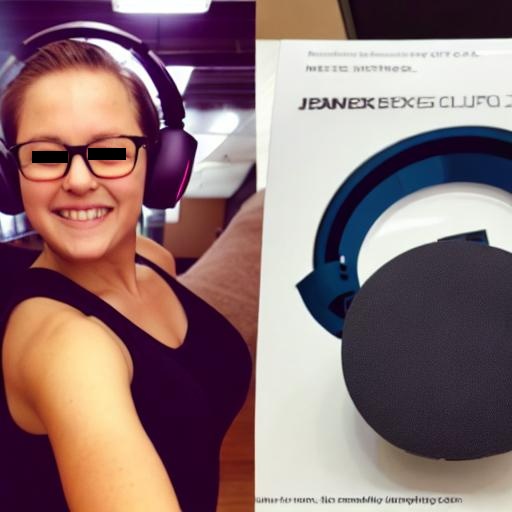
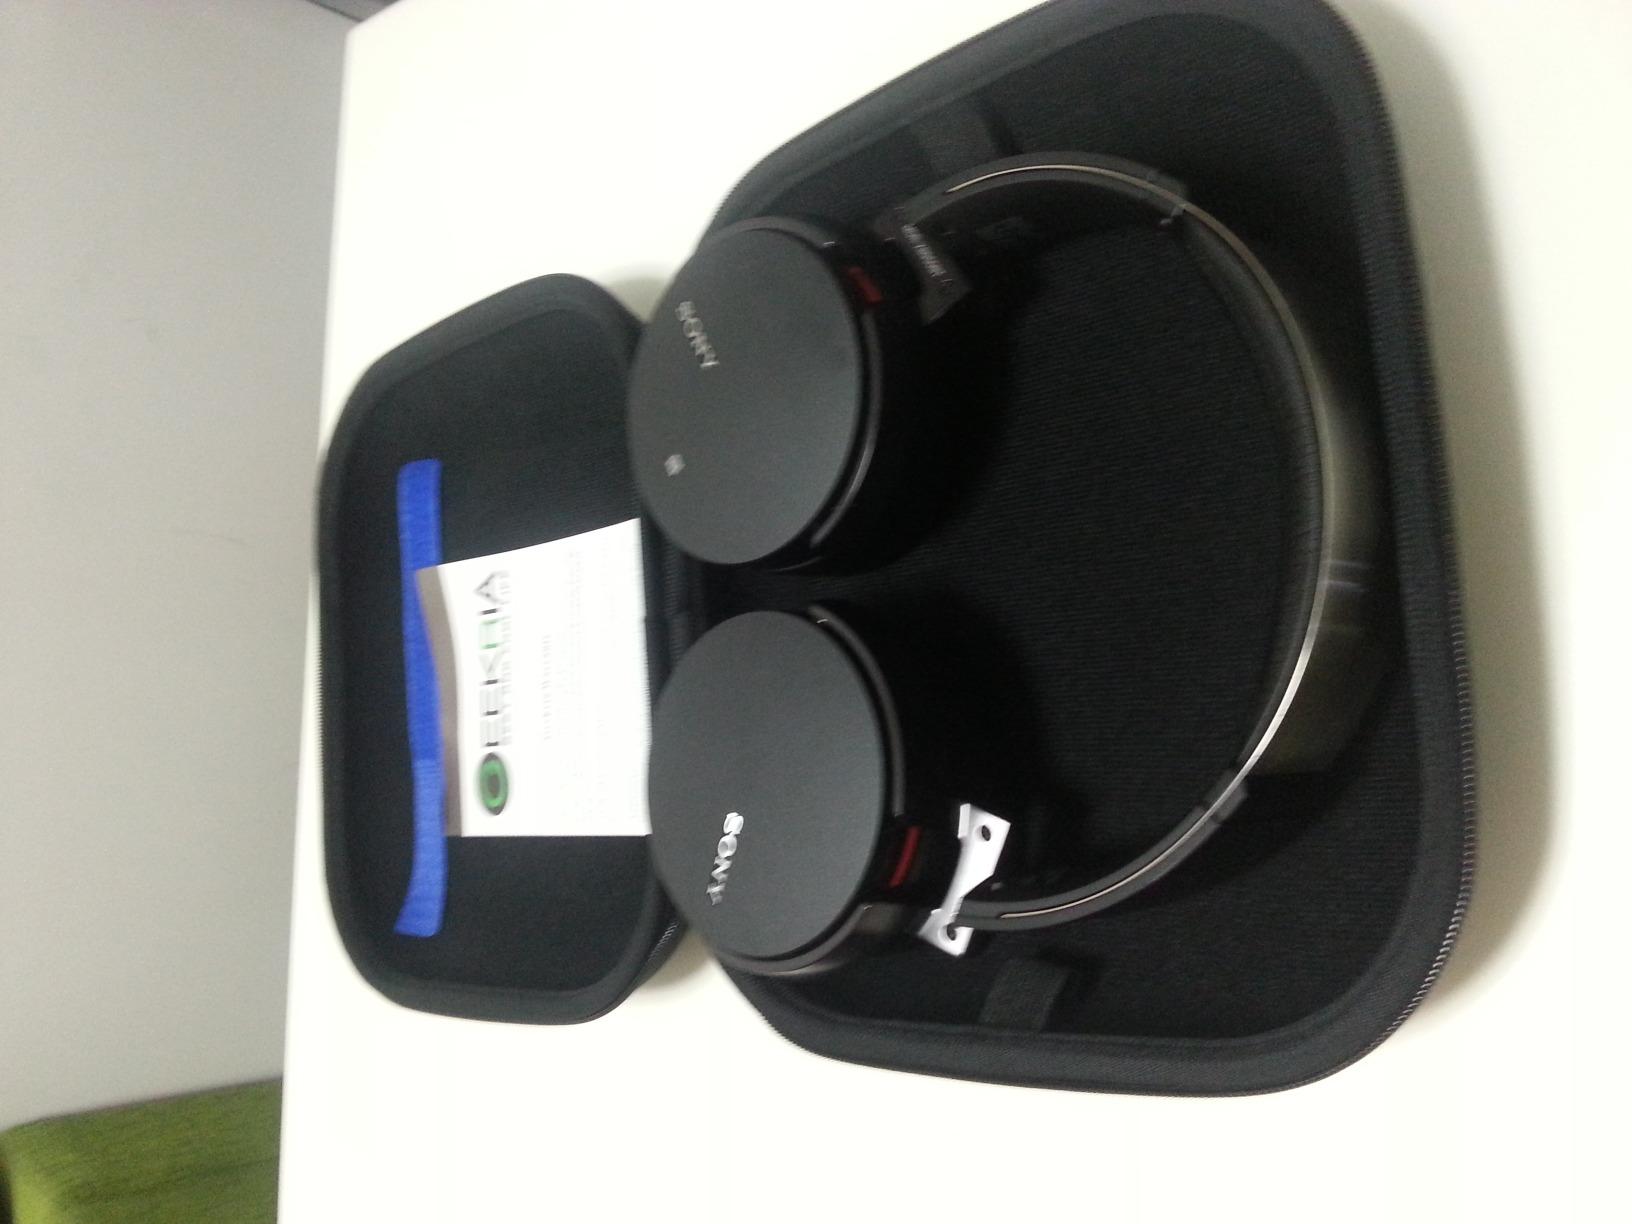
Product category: headphones
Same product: no